Tongxiao

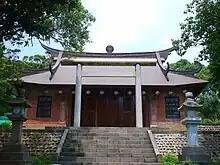
Tongxiao Shrine

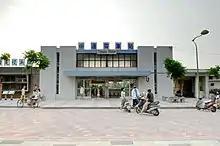
TRA Tongxiao Station

Taiwan High Speed Rail passes through the central part of the township, but no station is currently planned.